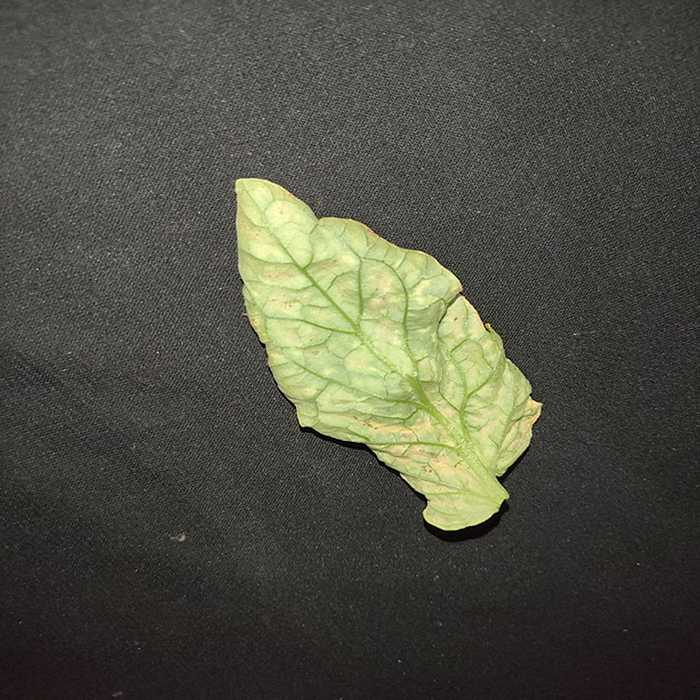
Plant: Tomato
Label: Tomato spotted wilt